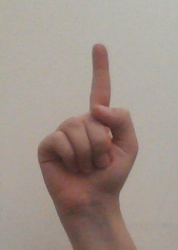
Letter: bb